The Prey (1974 film)

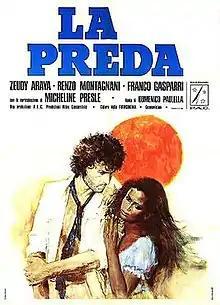
Italian theatrical release poster

The Prey is a 1974 Italian-Colombian erotic drama film directed by Domenico Paolella.